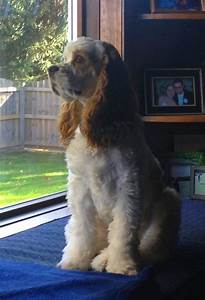
Label: cane